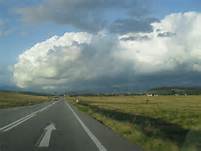
Weather: cloudy or overcast